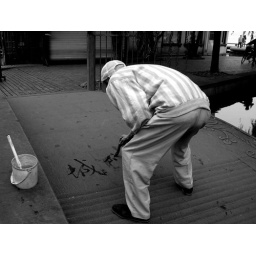
Elderly man practicing water calligraphy on a small bridge in Hangzhou, China. The character he is drawing is &amp;quot;city&amp;quot;.